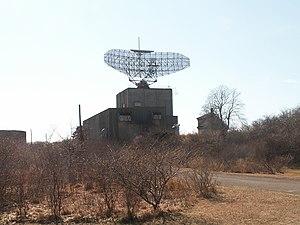
Le Projet Montauk désigne une théorie du complot selon laquelle une série d'expériences à caractère paranormal aurait été entreprise par le gouvernement américain sur le site d'une base militaire ou une installation de l'armée de l'air près du village de Montauk, dans l'État de New York. Selon les rumeurs colportées par les conspirationnistes, ces expériences auraient inclus des techniques de guerre psychologique et des expériences relevant du domaine de la science-fiction, tel le voyage dans le temps et la téléportation. Ces théories ont inspiré le développement de la série télévisée Stranger Things, dont le titre de travail était d'ailleurs Montauk.